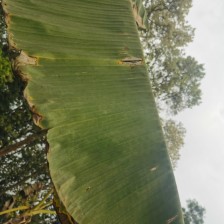
Label: pestalotiopsis